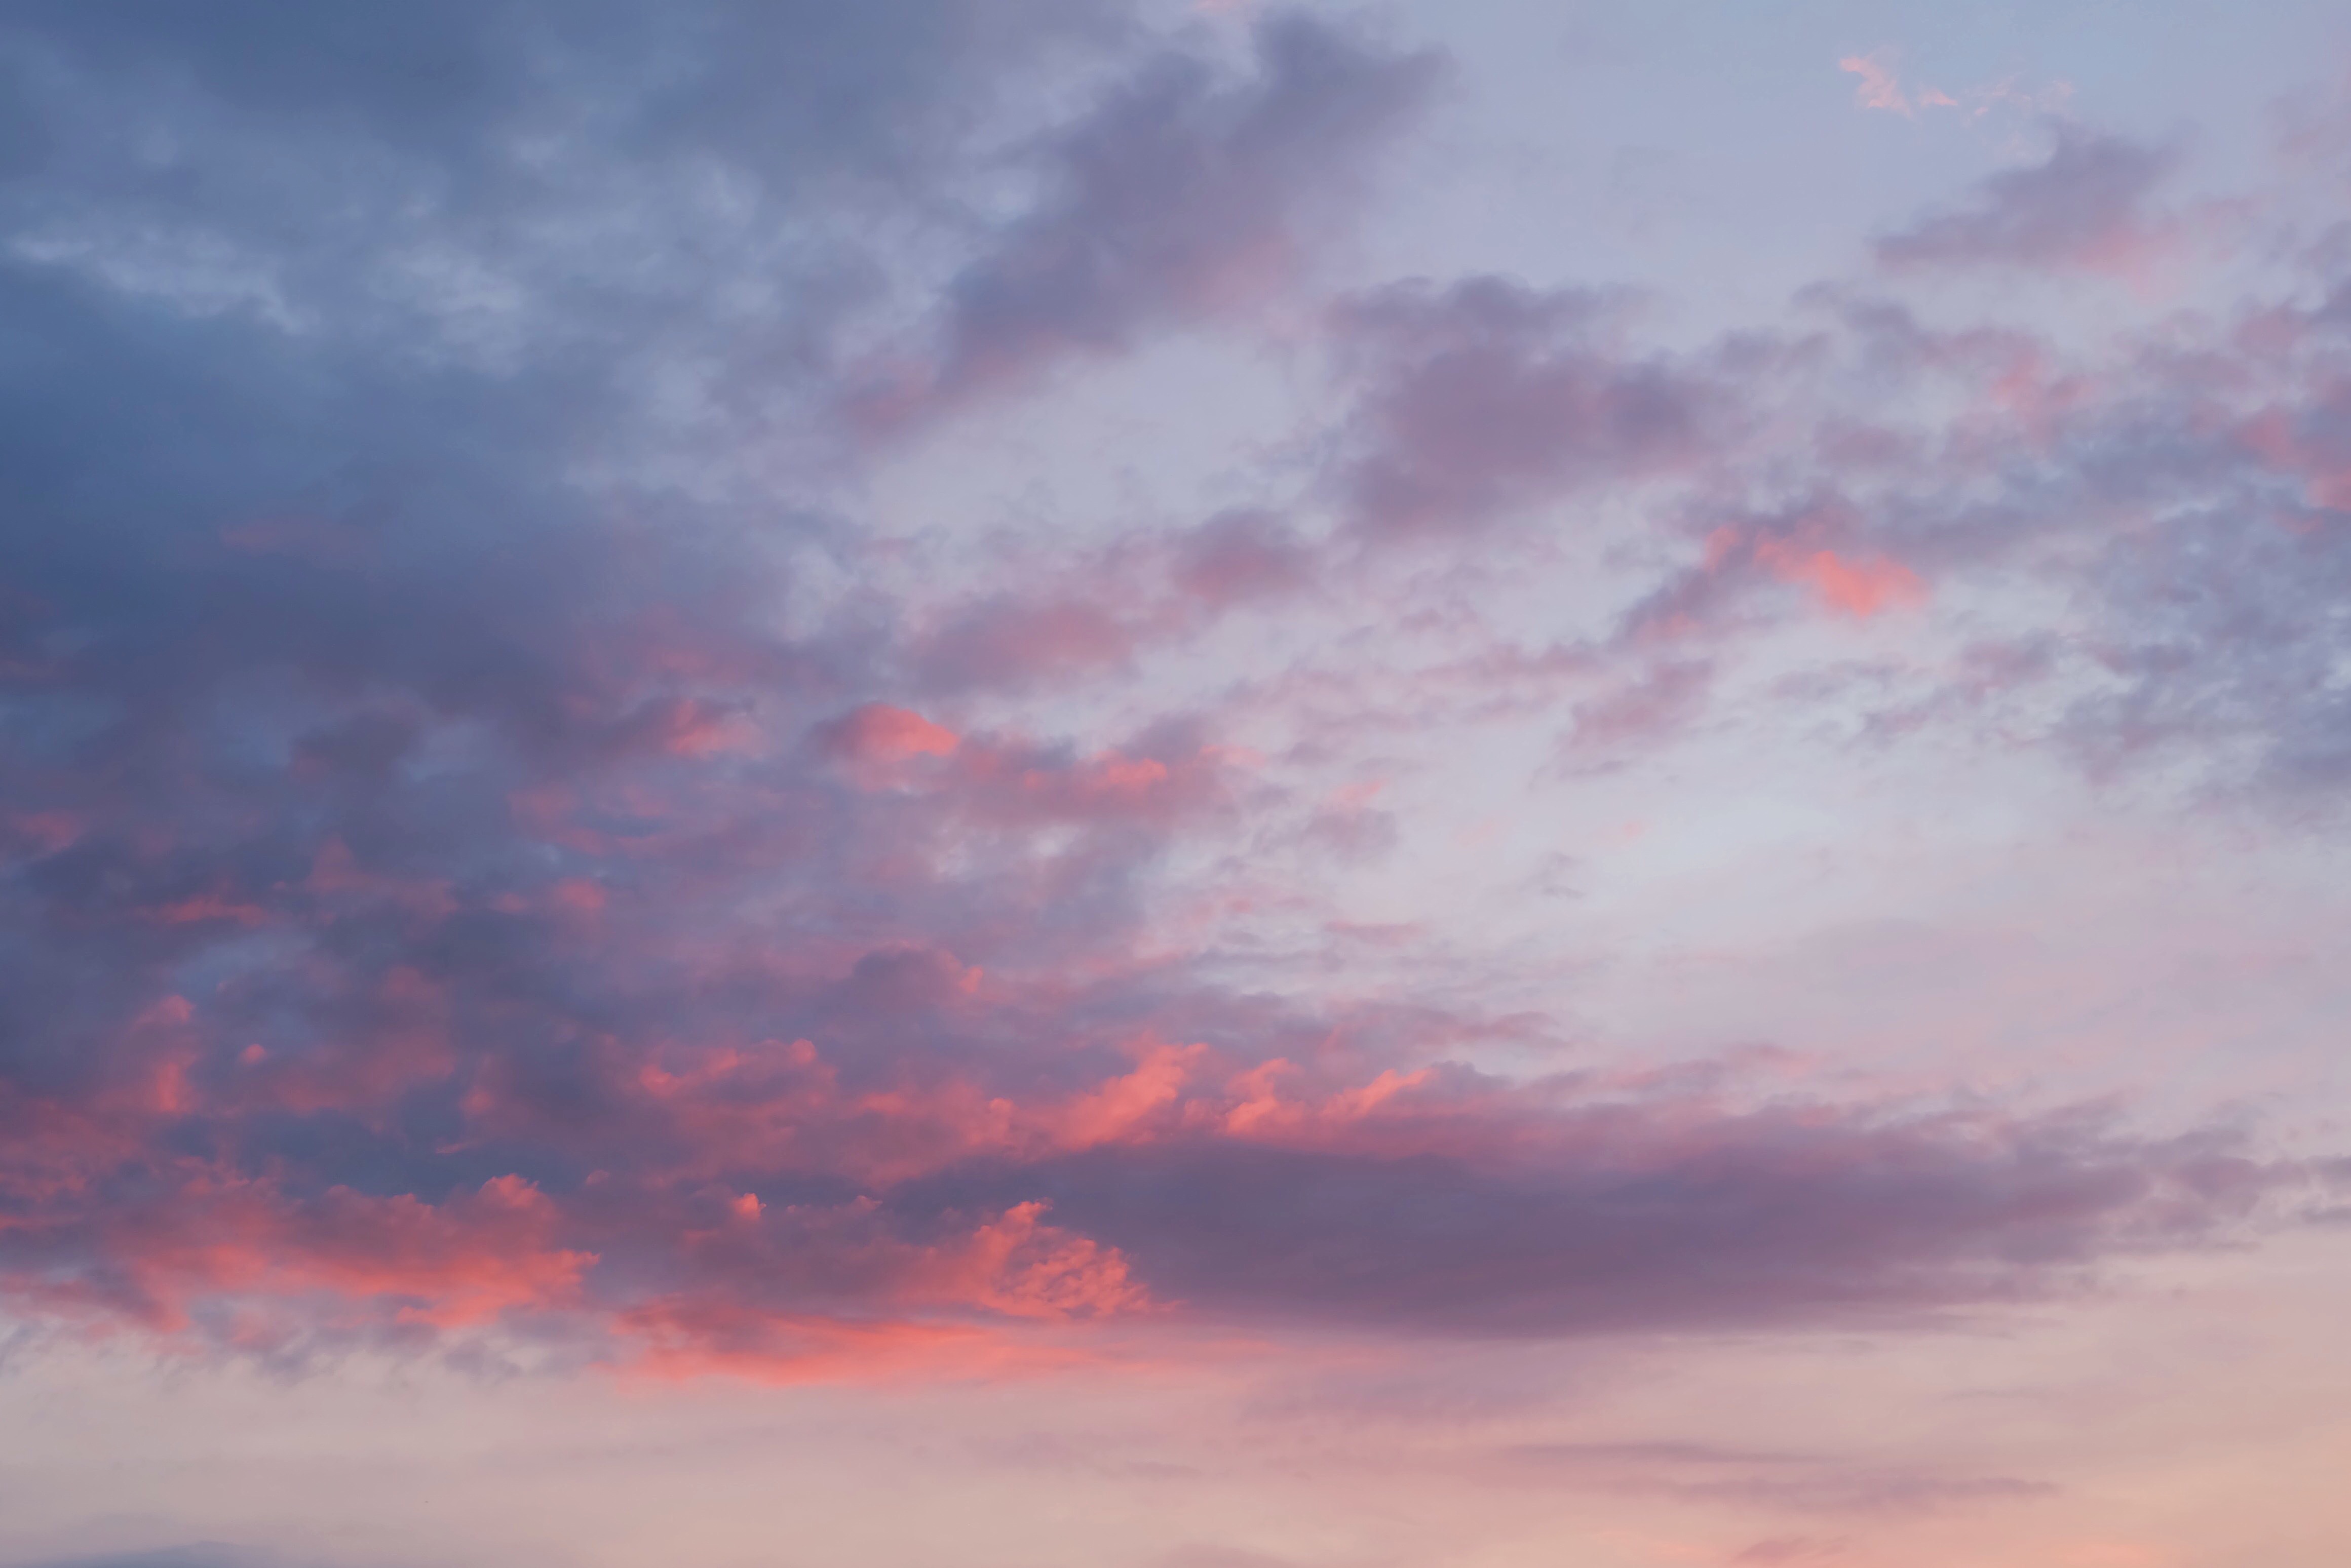
sea, horizon, cloud, sky, sunrise, sunset, morning, dawn, atmosphere, dusk, evening, cumulus, afterglow, meteorological phenomenon, red sky at morning